Principality of Wales

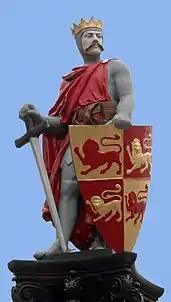
Llywelyn ap Iorwerth (Llywelyn Fawr) ruled Gwynedd and most of Wales from 1195 to 1240

By 1200 Llywelyn Fawr (the Great) ap Iorwerth ruled over all of Gwynedd, with England endorsing all of Llywelyn's holdings that year. England's endorsement was part of a larger strategy of reducing the influence of Powys Wenwynwyn, as King John had given William de Breos licence in 1200 to "seize as much as he could" from the native Welsh. However, de Breos was in disgrace by 1208, and Llywelyn seized both Powys Wenwynwyn and northern Ceredigion.